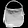
Label: Bag